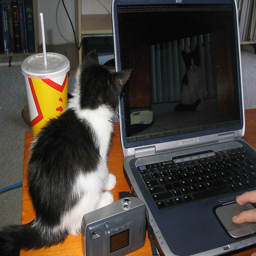
A cat next to a computer and camera and a soft drink.
A cat looks at another cat on the laptop.
A cat is being photographed and displayed on a laptop screen in real time.
A cat is on a table next to a laptop computer.
A small kitten looks at a picture of itself on a computer